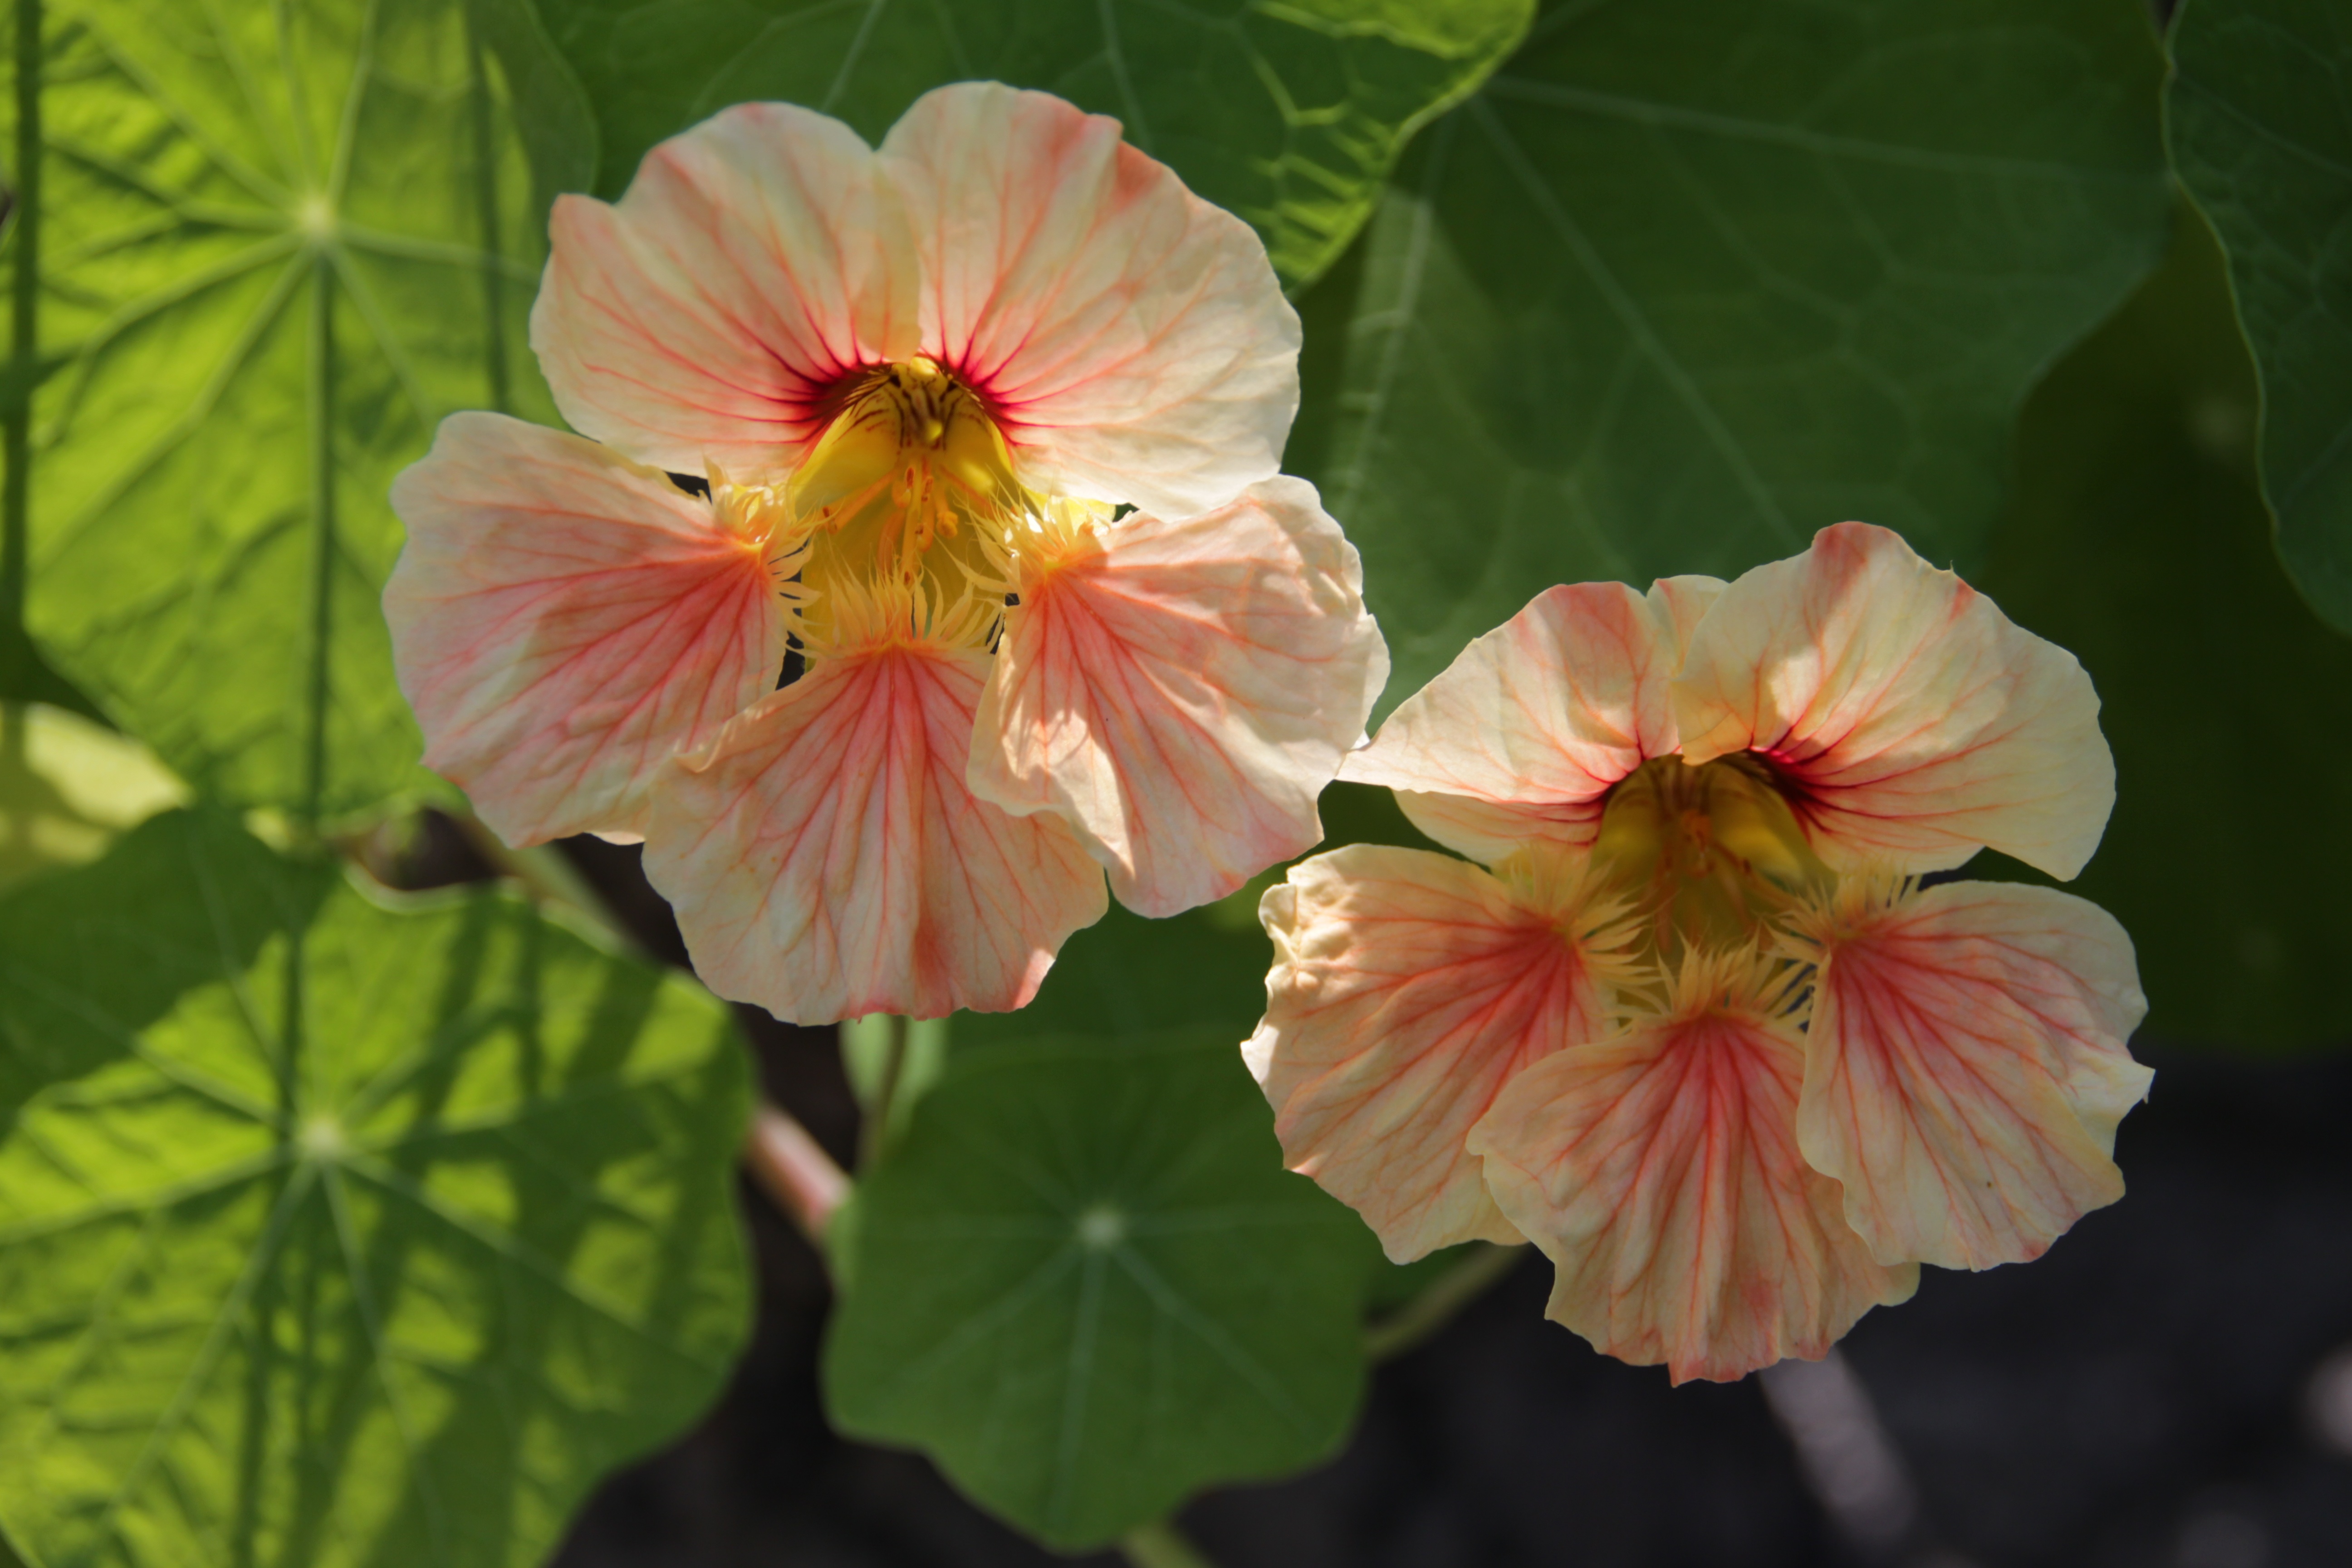
nature, blossom, plant, flower, petal, bloom, spring, color, botany, flora, beautiful, hibiscus, malvales, macro photography, flowering plant, chinese hibiscus, annual plant, land plant